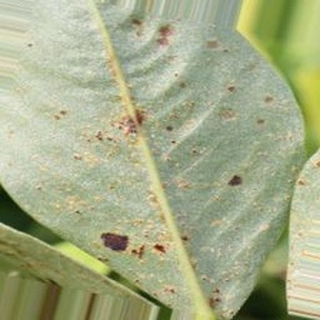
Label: groundnut_rust